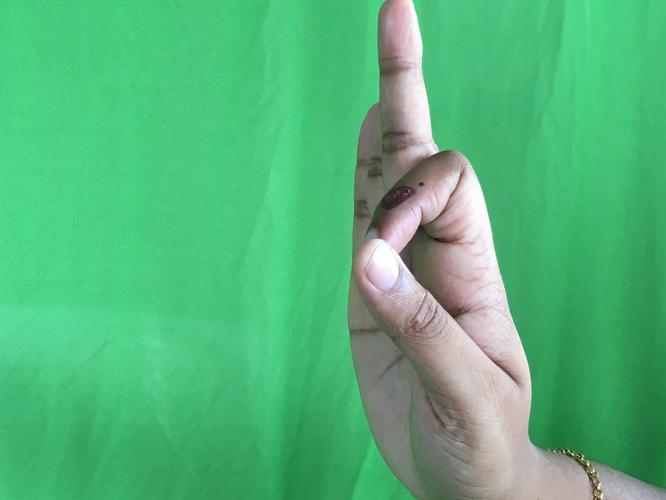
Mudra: Aralam
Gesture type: single_hand